Haneda Airport

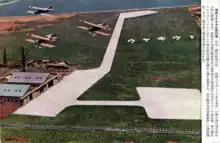
Apron and runway at Haneda Airfield

During the 1930s, Haneda handled flights to destinations in Japan mainland, Taiwan, Korea (both under Japanese rule) and Manchuria (ruled as the Japanese puppet state of Manchukuo). The major Japanese newspapers also built their first flight departments at Haneda during this time, and Manchukuo National Airways began service between Haneda and Hsingking, the capital of Manchukuo. JAT was renamed Imperial Japanese Airways following its nationalization in 1938. Passenger and freight traffic grew dramatically in these early years. In 1939, Haneda's first runway was extended to in length and a second runway was completed. The airport's size grew to using land purchased by the postal ministry from a nearby exercise ground.